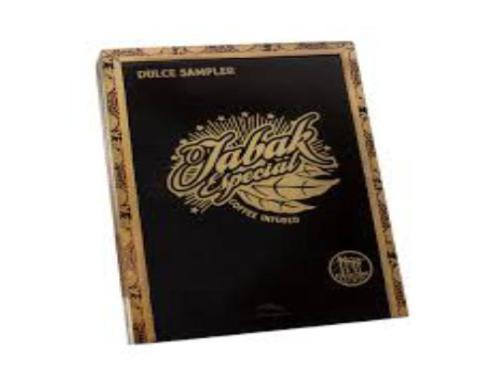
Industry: Necessities